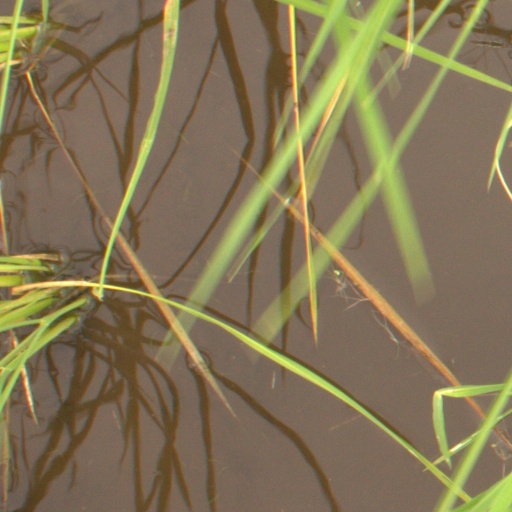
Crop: rice